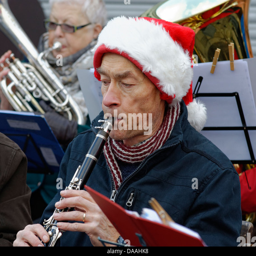
flute playing musician playing in a santa hat